Comarcas of Spain

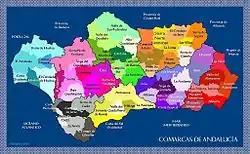
Comarcas of Andalusia

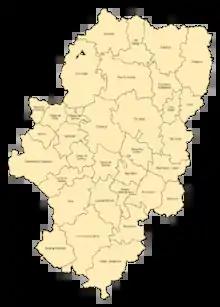
Comarcas of Aragon

However, historic approaches (before the national classification into provinces) establish six comarcas: